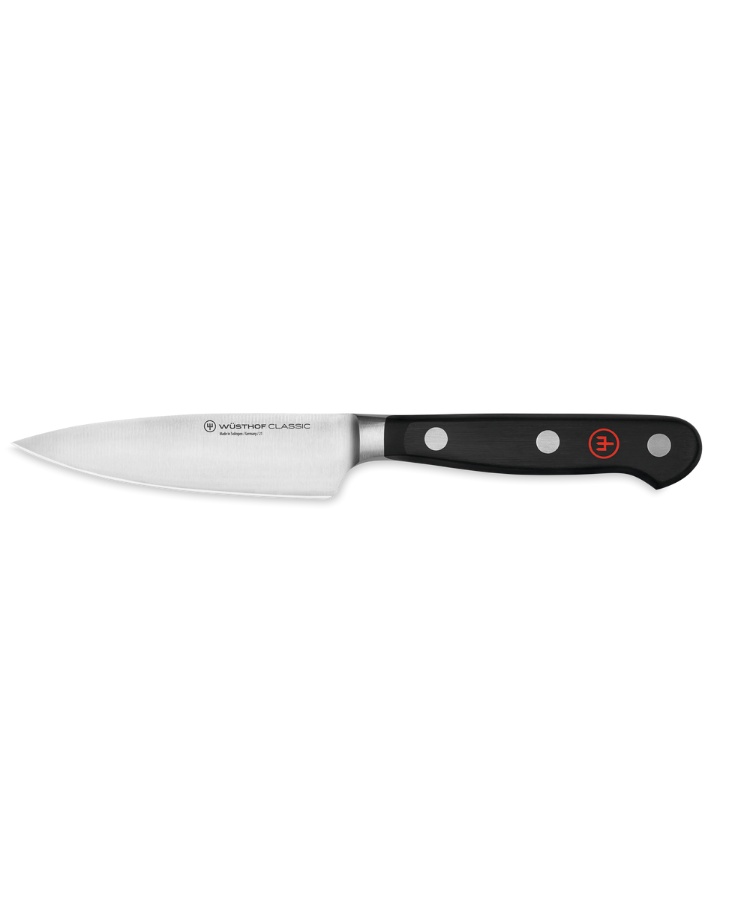
Wusthof Classic 4" Extra Wide Paring Knife
WÜSTHOF’S best-selling collection for generations, CLASSIC full-tang knives are precision-forged from a single piece of an exclusive high-carbon stainless steel. CLASSIC knives feature a new handle design made of a highly durable synthetic material – Polyoxymethylene (POM) – which has a tighter molecular structure to resist fading and discoloration. The CLASSIC 4" Extra Wide paring knife is the second most important knife to have in the kitchen. The small narrow blade tapers to a point at the tip and is easy to handle making it the perfect knife to trim and slice and peel small produce such as garlic cloves and herbs. Acting as a mini cook’s knife, this paring knife’s extra girth and rounded, straight-edge blade surface makes it a champ for crushing garlic and scooping up prepped ingredients for easy transfer to bowl or pan. Product Highlights: Precision-forged from a single blank of high carbon stainless steel Full tang that is triple riveted to the handle for precise control Precision Edge Technology (PEtec) yields a blade that is 20% sharper with twice the edge retention. Tempered to 58⁰ Rockwell Comfortable and highly-durable polyoxymethylene (POM) handle with a traditional look and feel, stickered with our red Trident logo Full bolster and finger guard
Brand: Wusthof
Category: Home & Garden > Kitchen & Dining > Kitchen Tools & Utensils > Kitchen Knives > Paring Knives